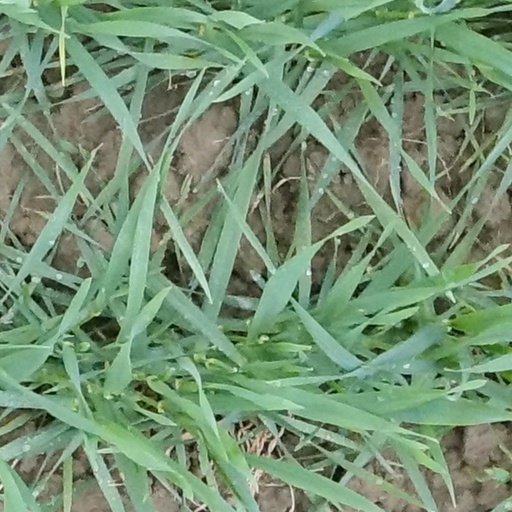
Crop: wheat